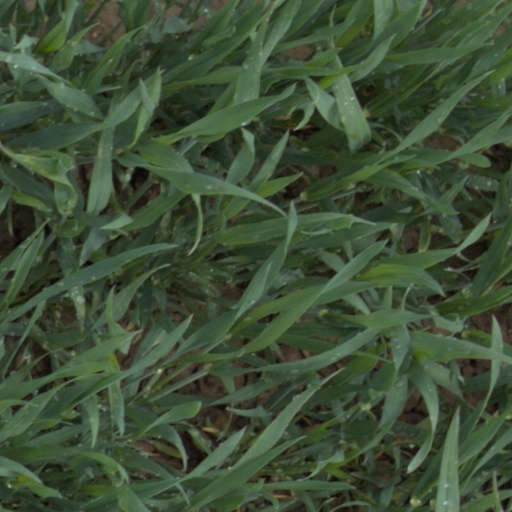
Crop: wheat